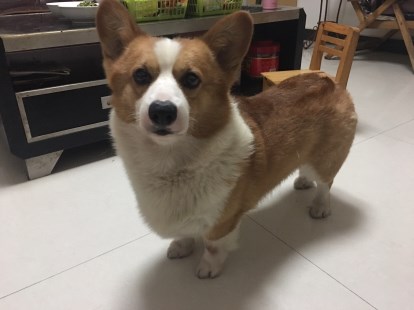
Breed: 2909-n000116-Cardigan